October Sky

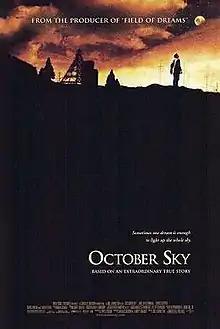
Theatrical release poster

October Sky is a 1999 American biographical drama film directed by Joe Johnston, and starring Jake Gyllenhaal, Chris Cooper, Chris Owen, and Laura Dern. The screenplay by Lewis Colick, based on the book of the same name, tells the story of Homer H. Hickam Jr., a coal miner's son who was inspired by the launch of "Sputnik 1" in 1957 to take up rocketry against his father's wishes and eventually became a NASA engineer.